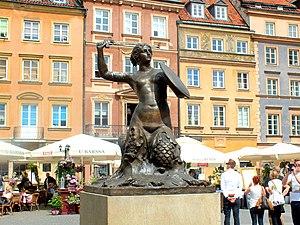
La Statue de la Sirène de Varsovie est un monument situé sur la place de la Vieille-Ville, dans l'arrondissement de Śródmieście à Varsovie. La Sirène est un des symboles de la ville de Varsovie